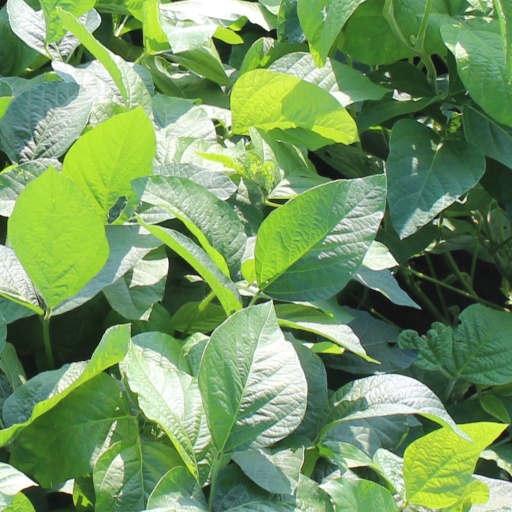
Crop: soybean